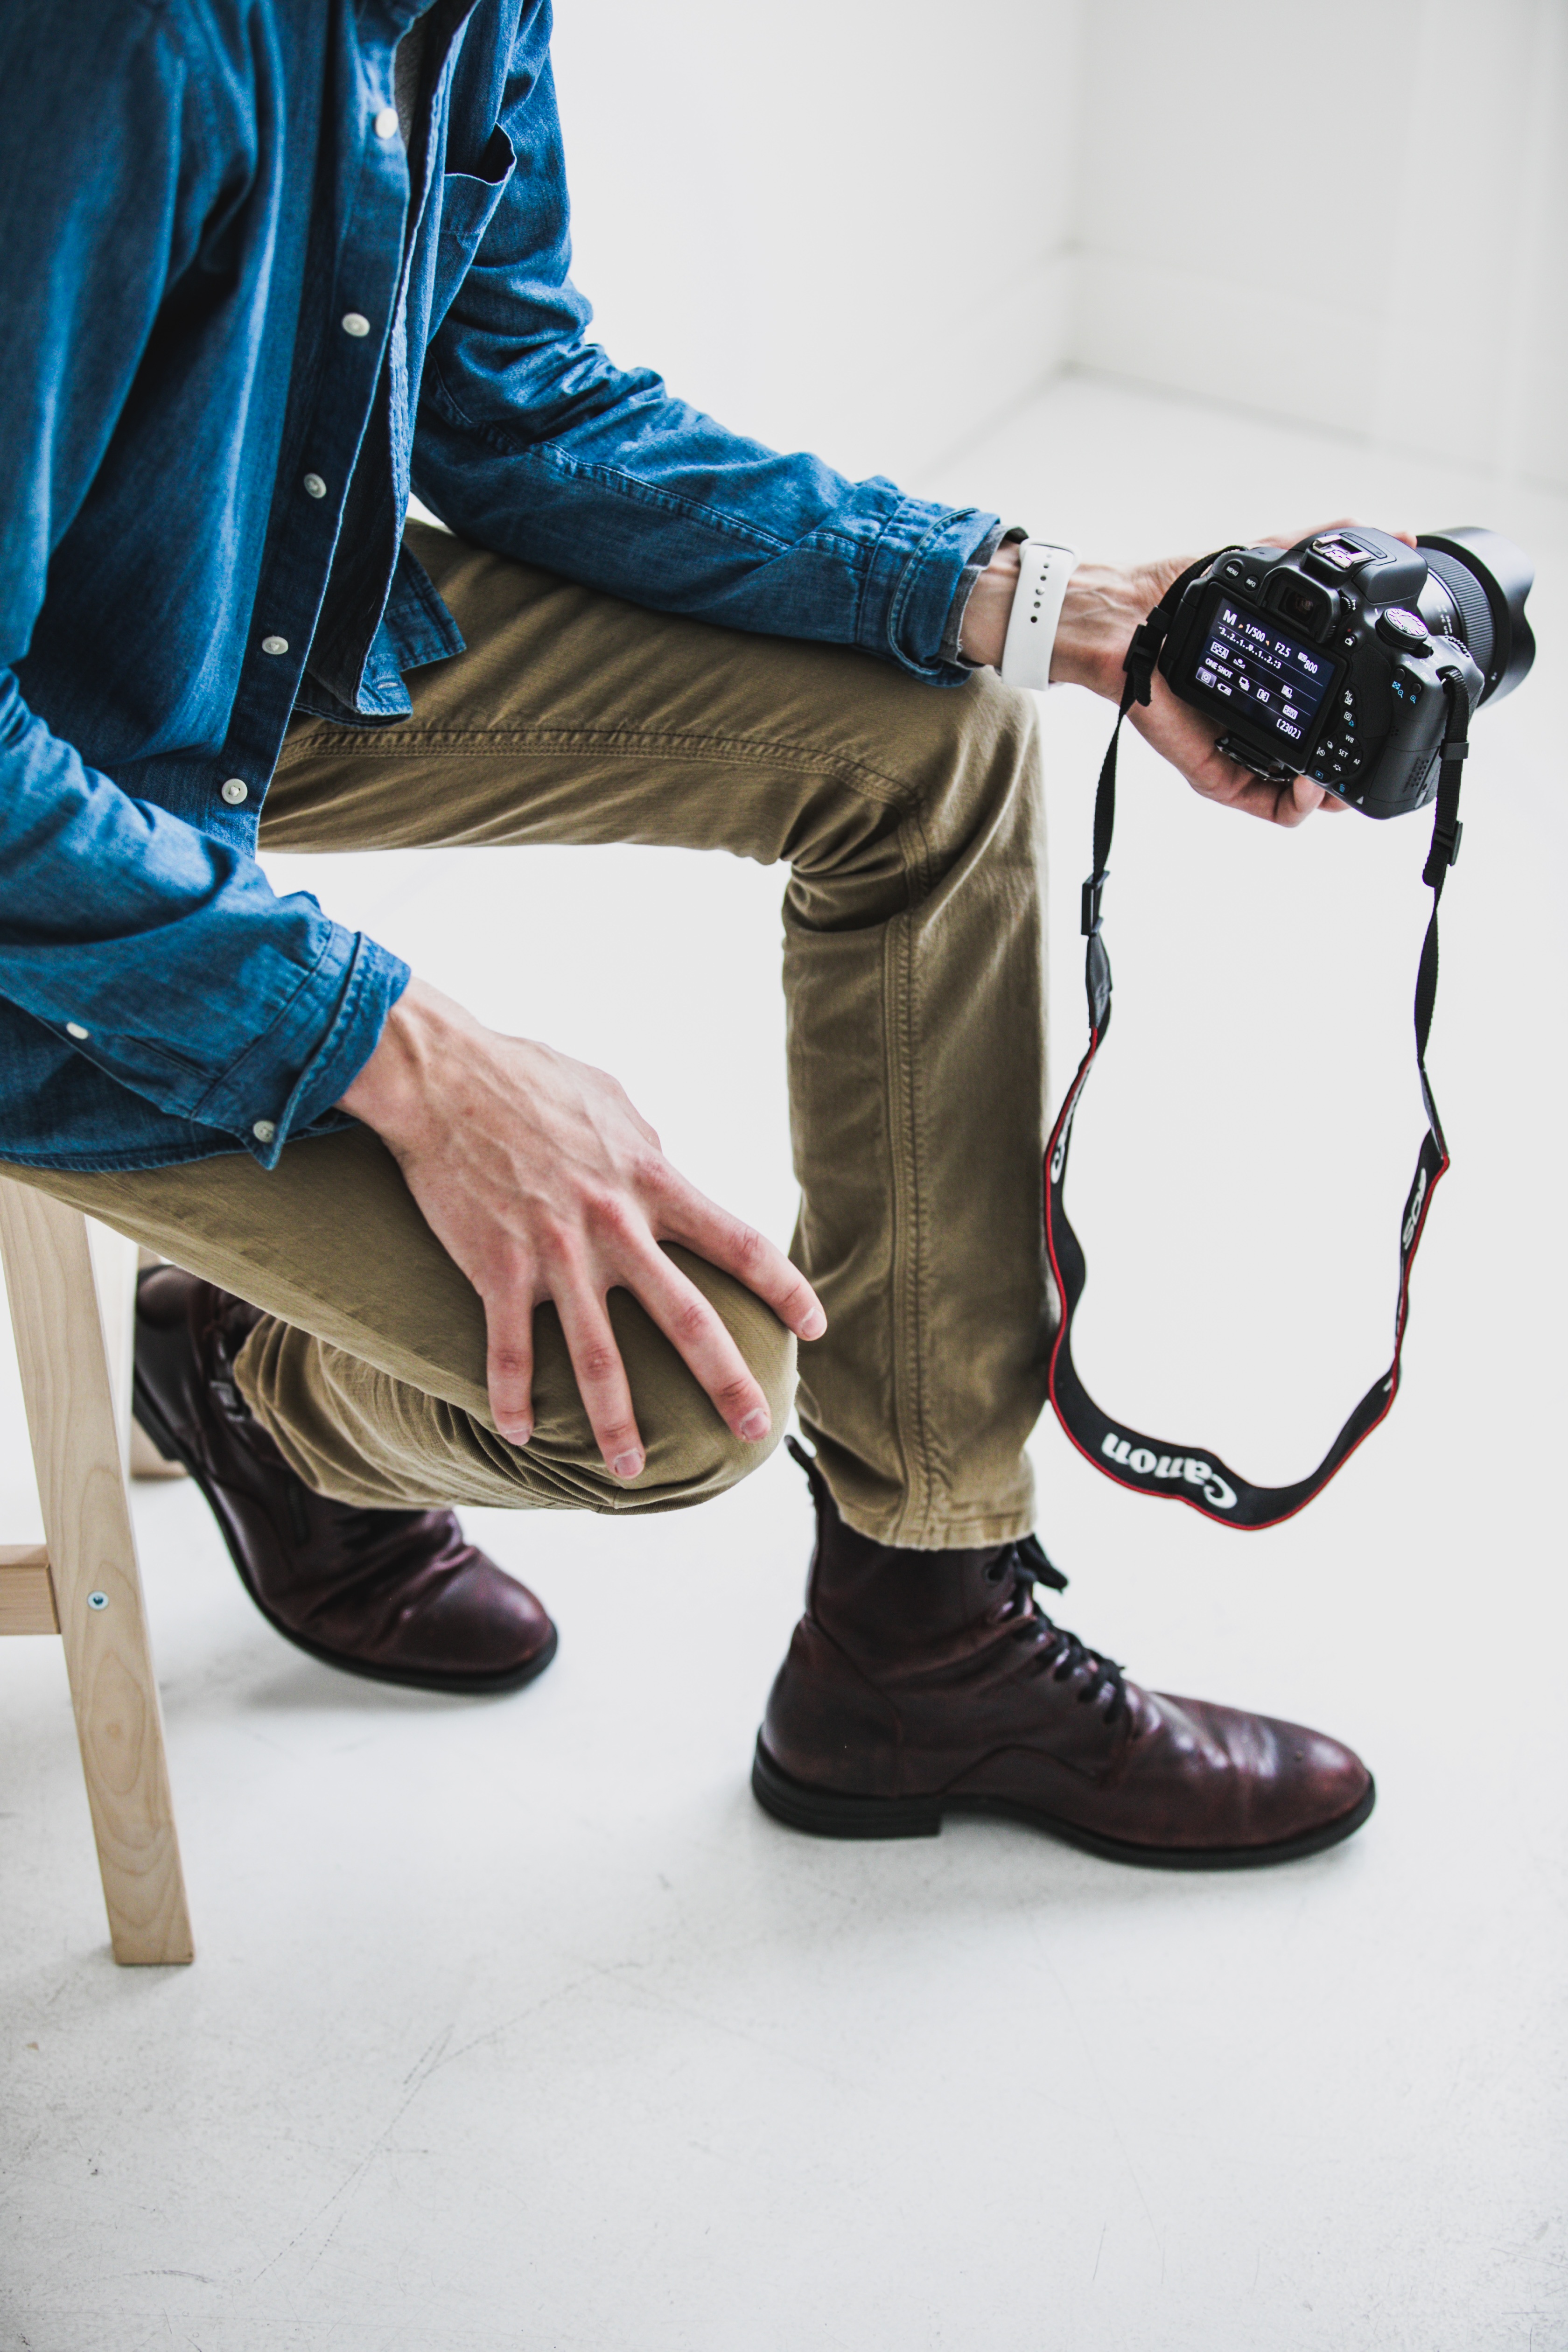
working, shoe, photographer, boot, leg, spring, sitting, studio, fashion, human body, footwear, photo shoot, human positions, high heeled footwear